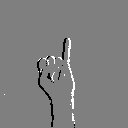
ASL letter: i